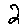
Label: 2